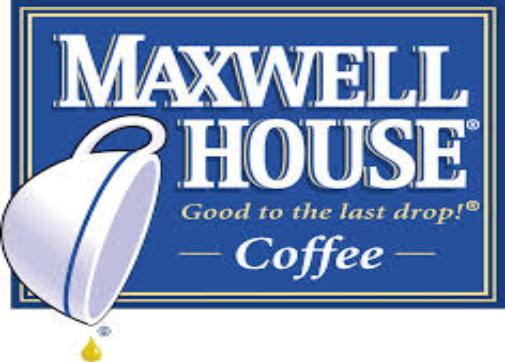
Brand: Maxwell House
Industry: Food